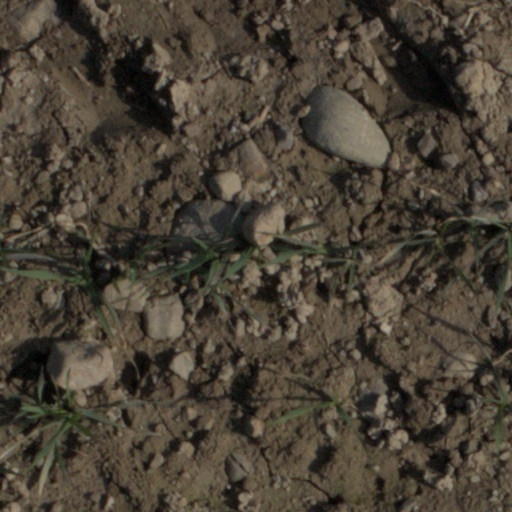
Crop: wheat